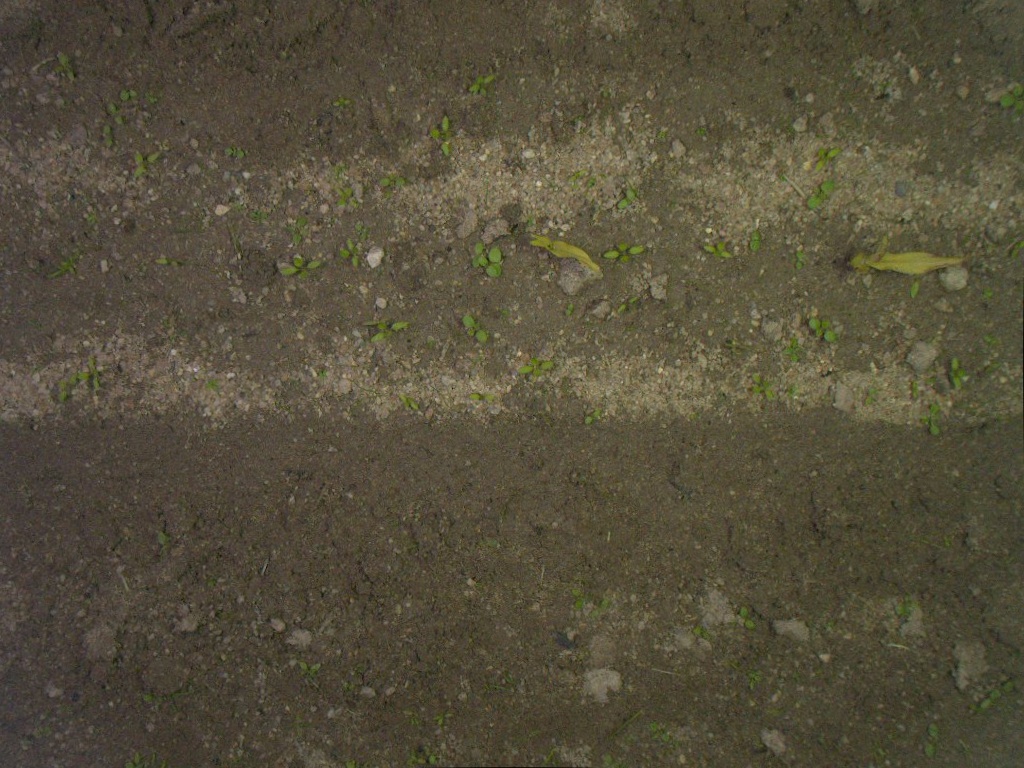
Crop: maize
Objects: stem_maize, stem_maize, maize, maize